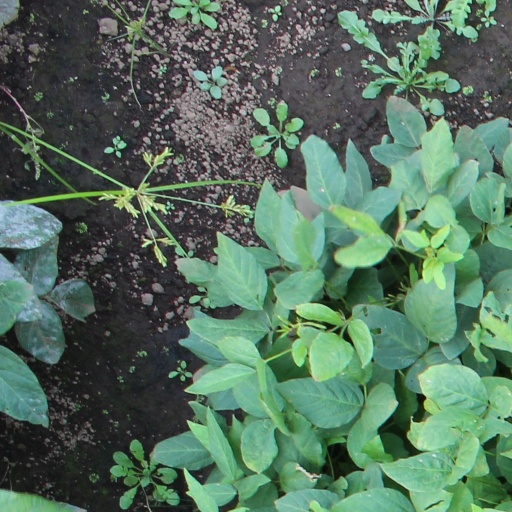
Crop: soybean